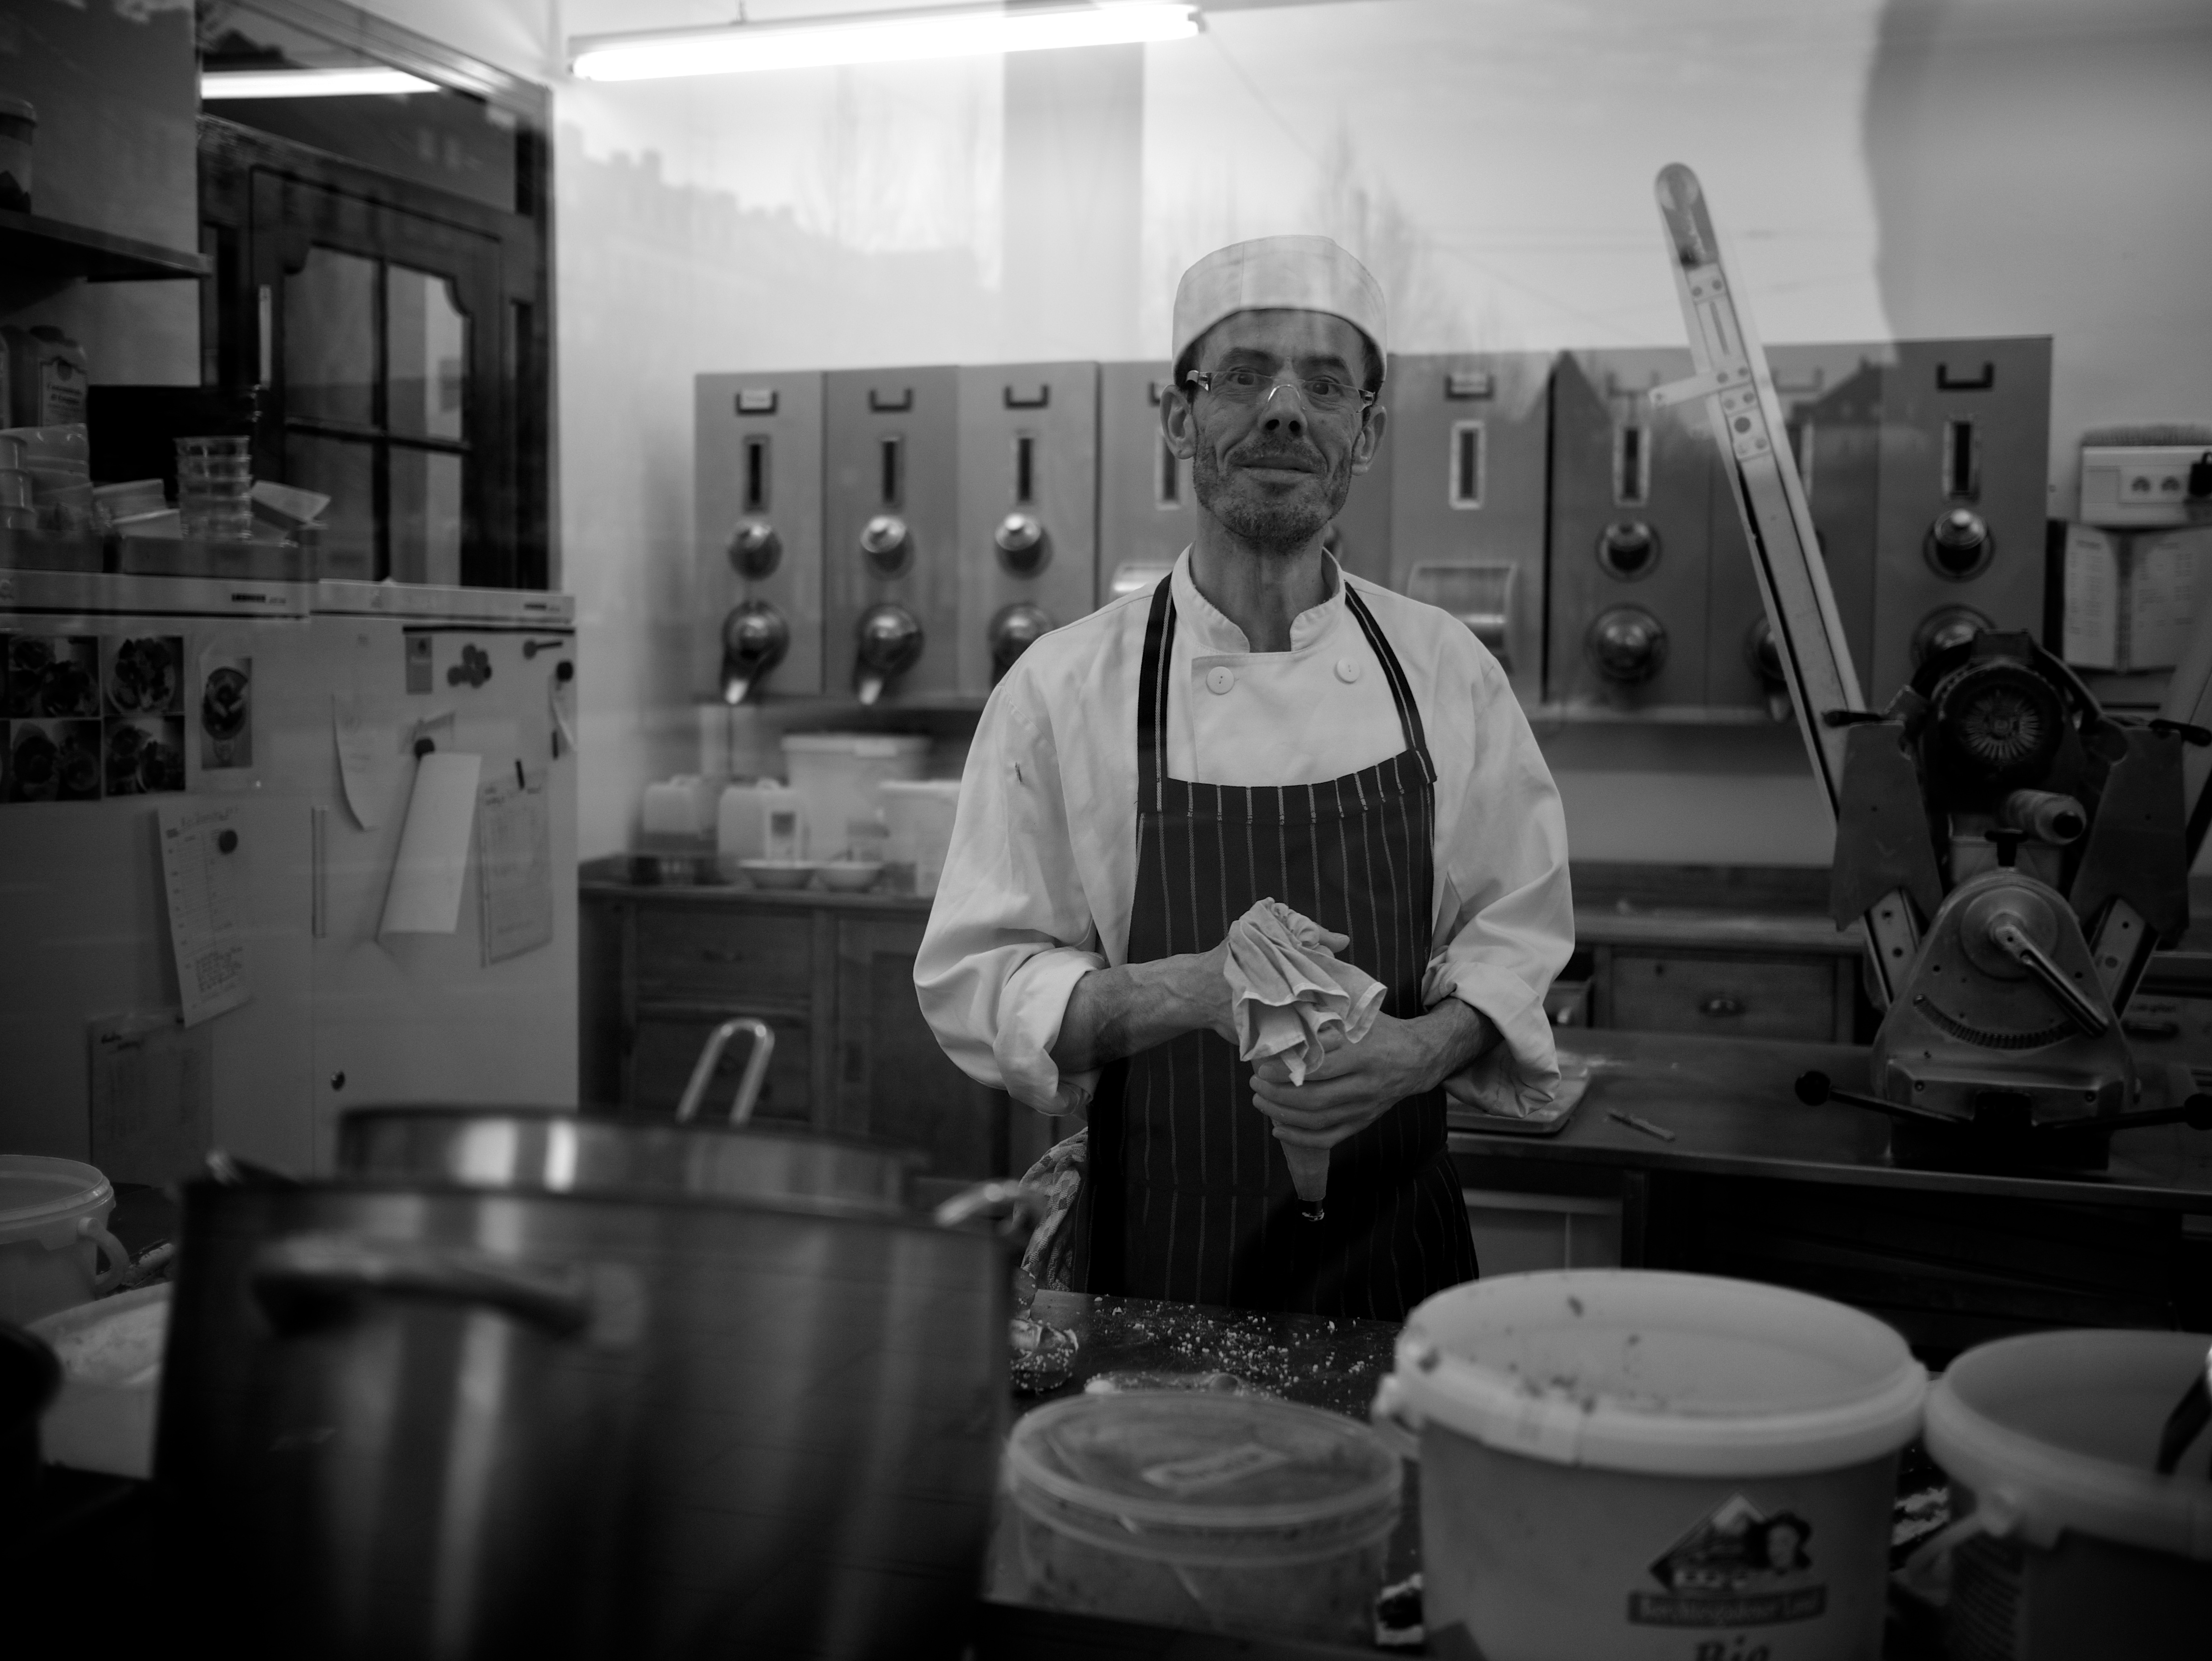
person, black and white, white, street, photography, ebook, training, black, monochrome, streetphotography, flickr, thomas, video, design, olympus, omd, fuji, leica, monochrom, leuthard, hcb, thomasleuthard, monochrome photography